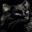
Label: cat